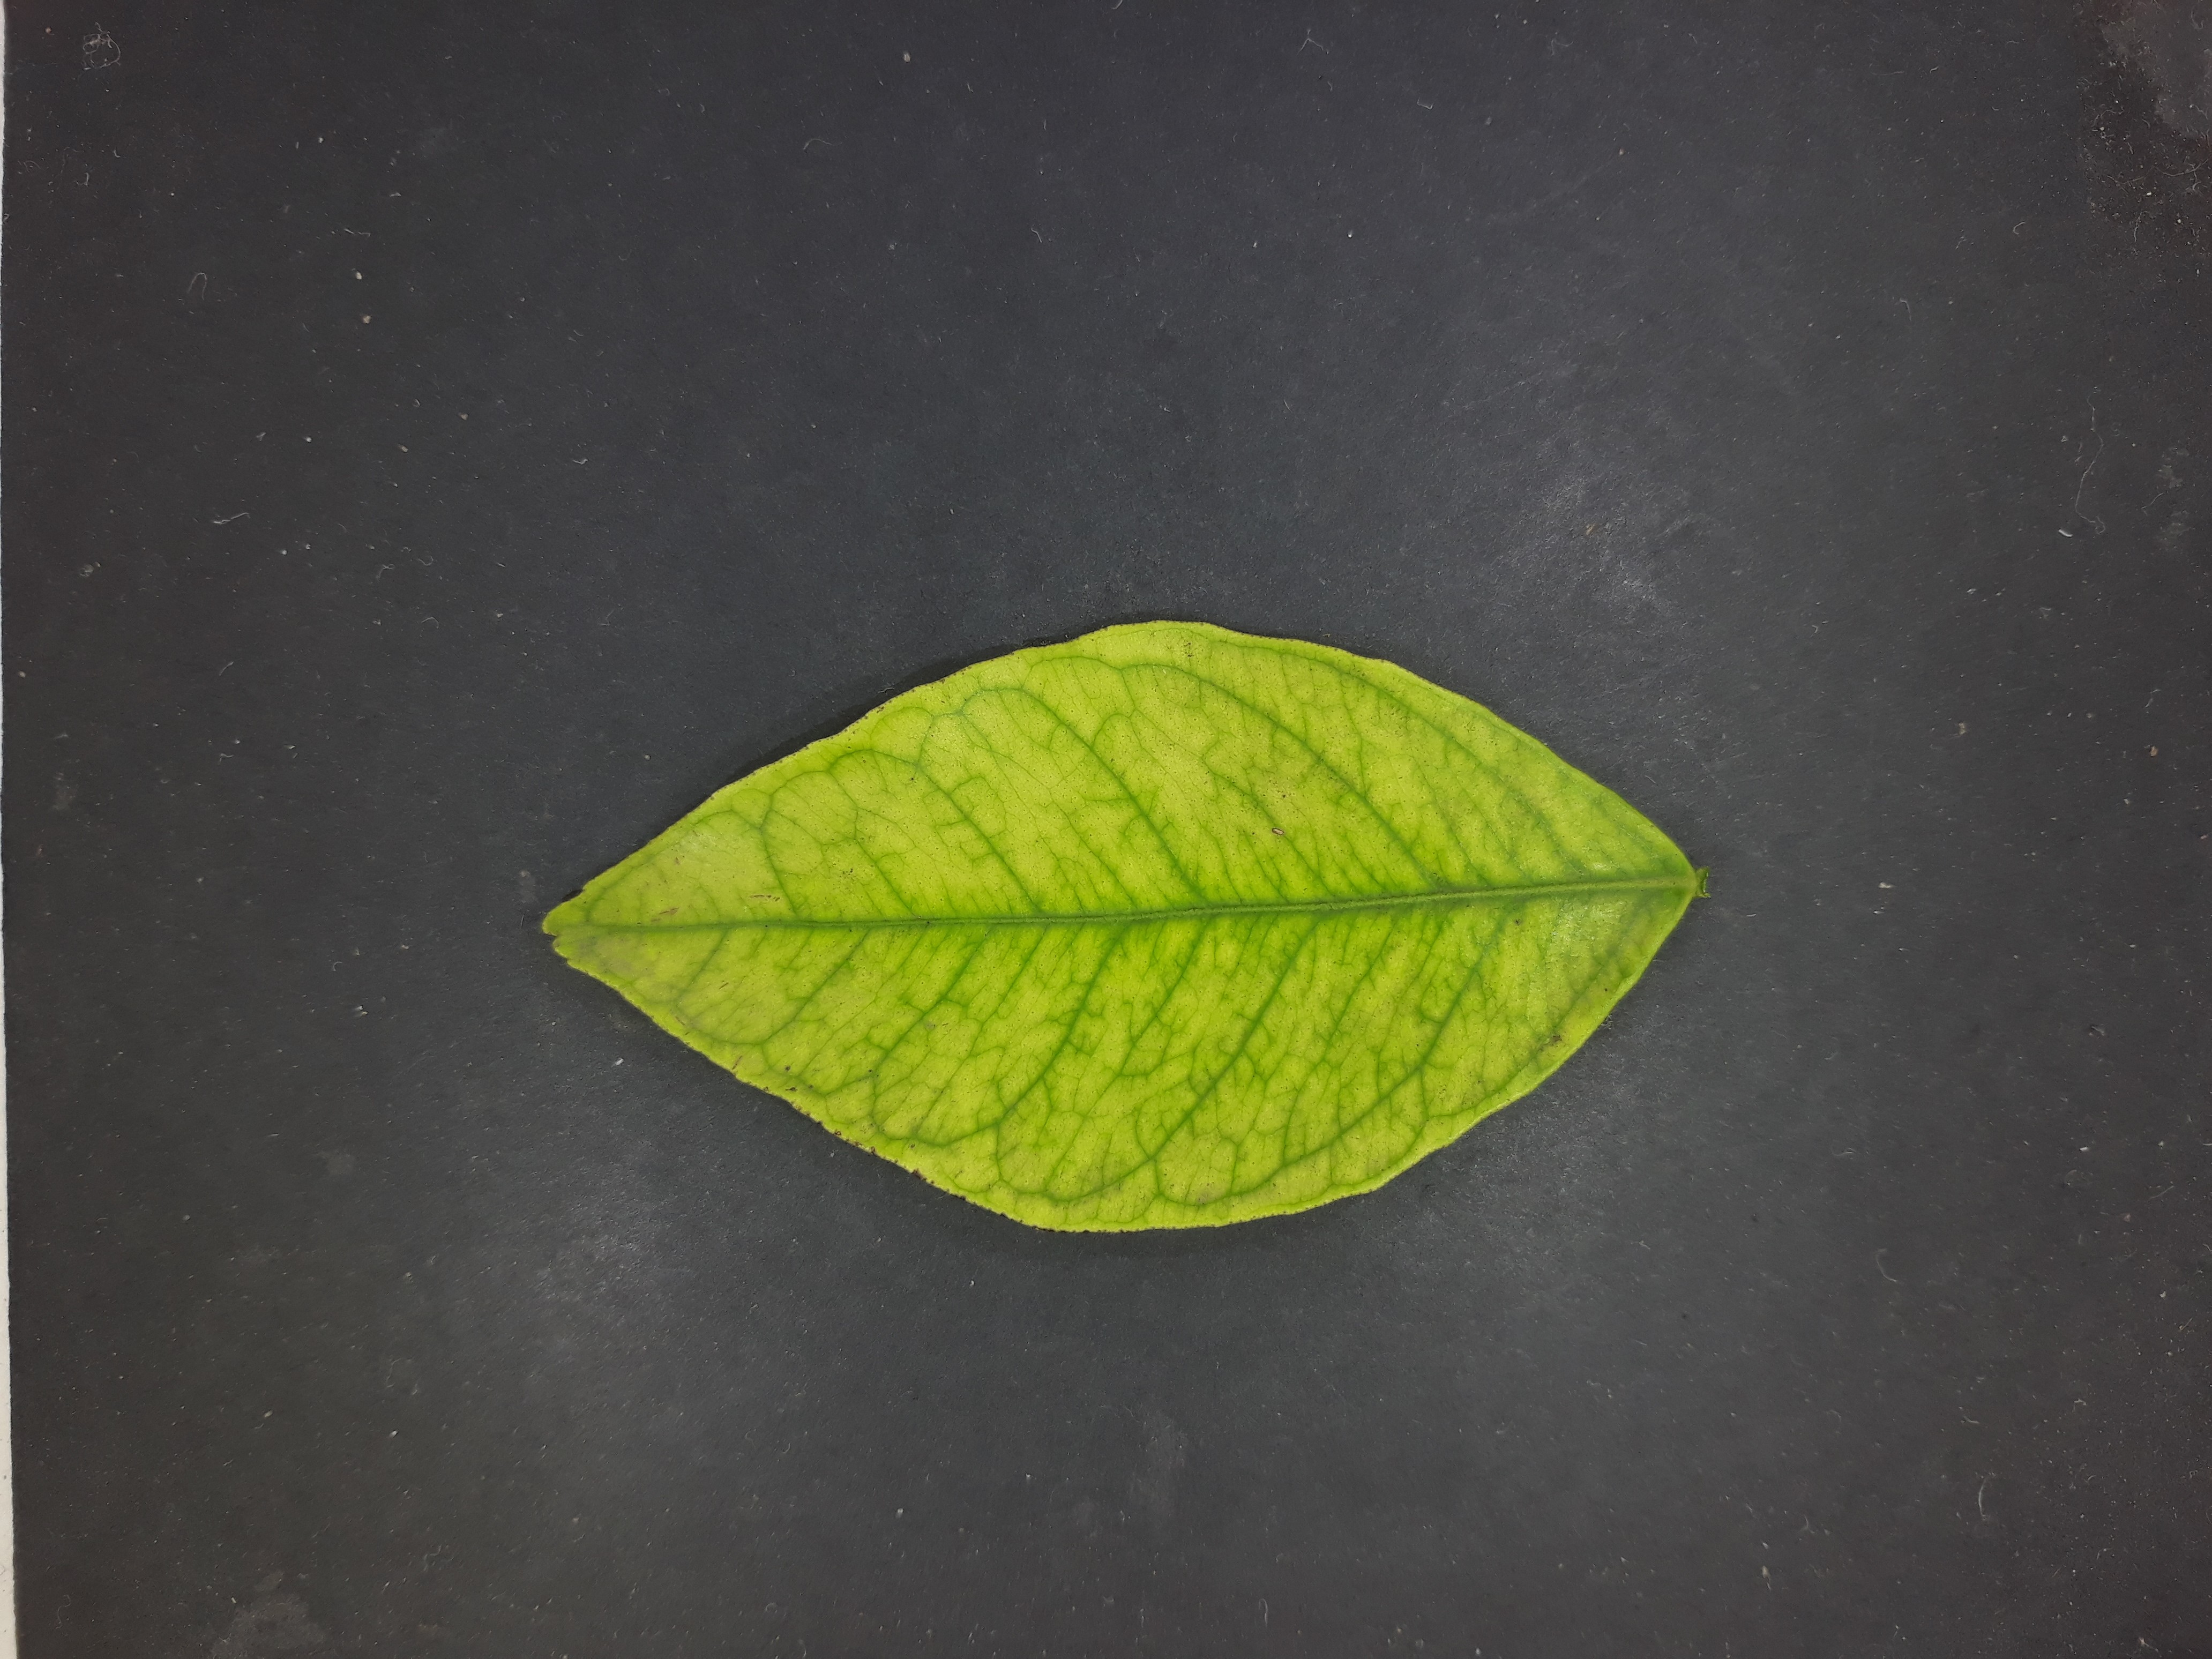
Label: Iron deficiency (Fe)